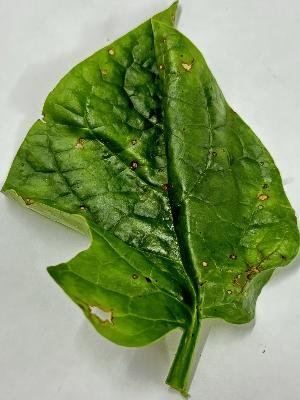
Label: Bacterial-Spot